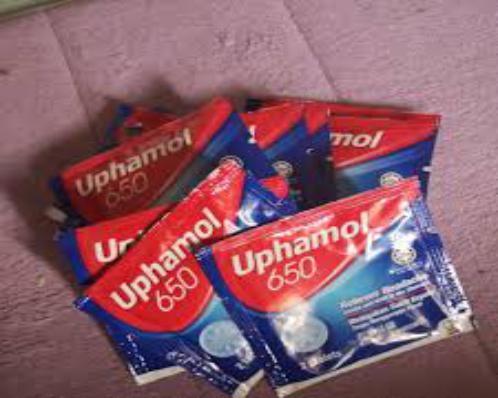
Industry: Medical